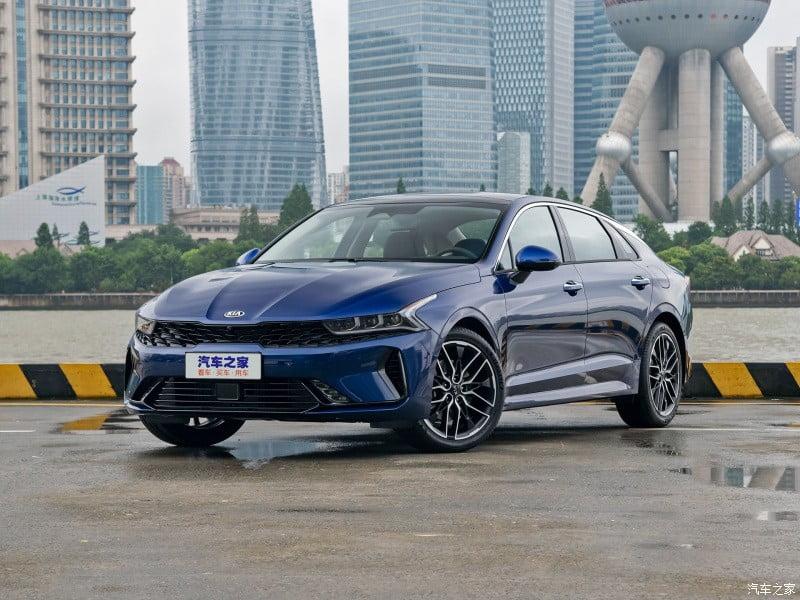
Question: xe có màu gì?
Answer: xe có màu xanh dương